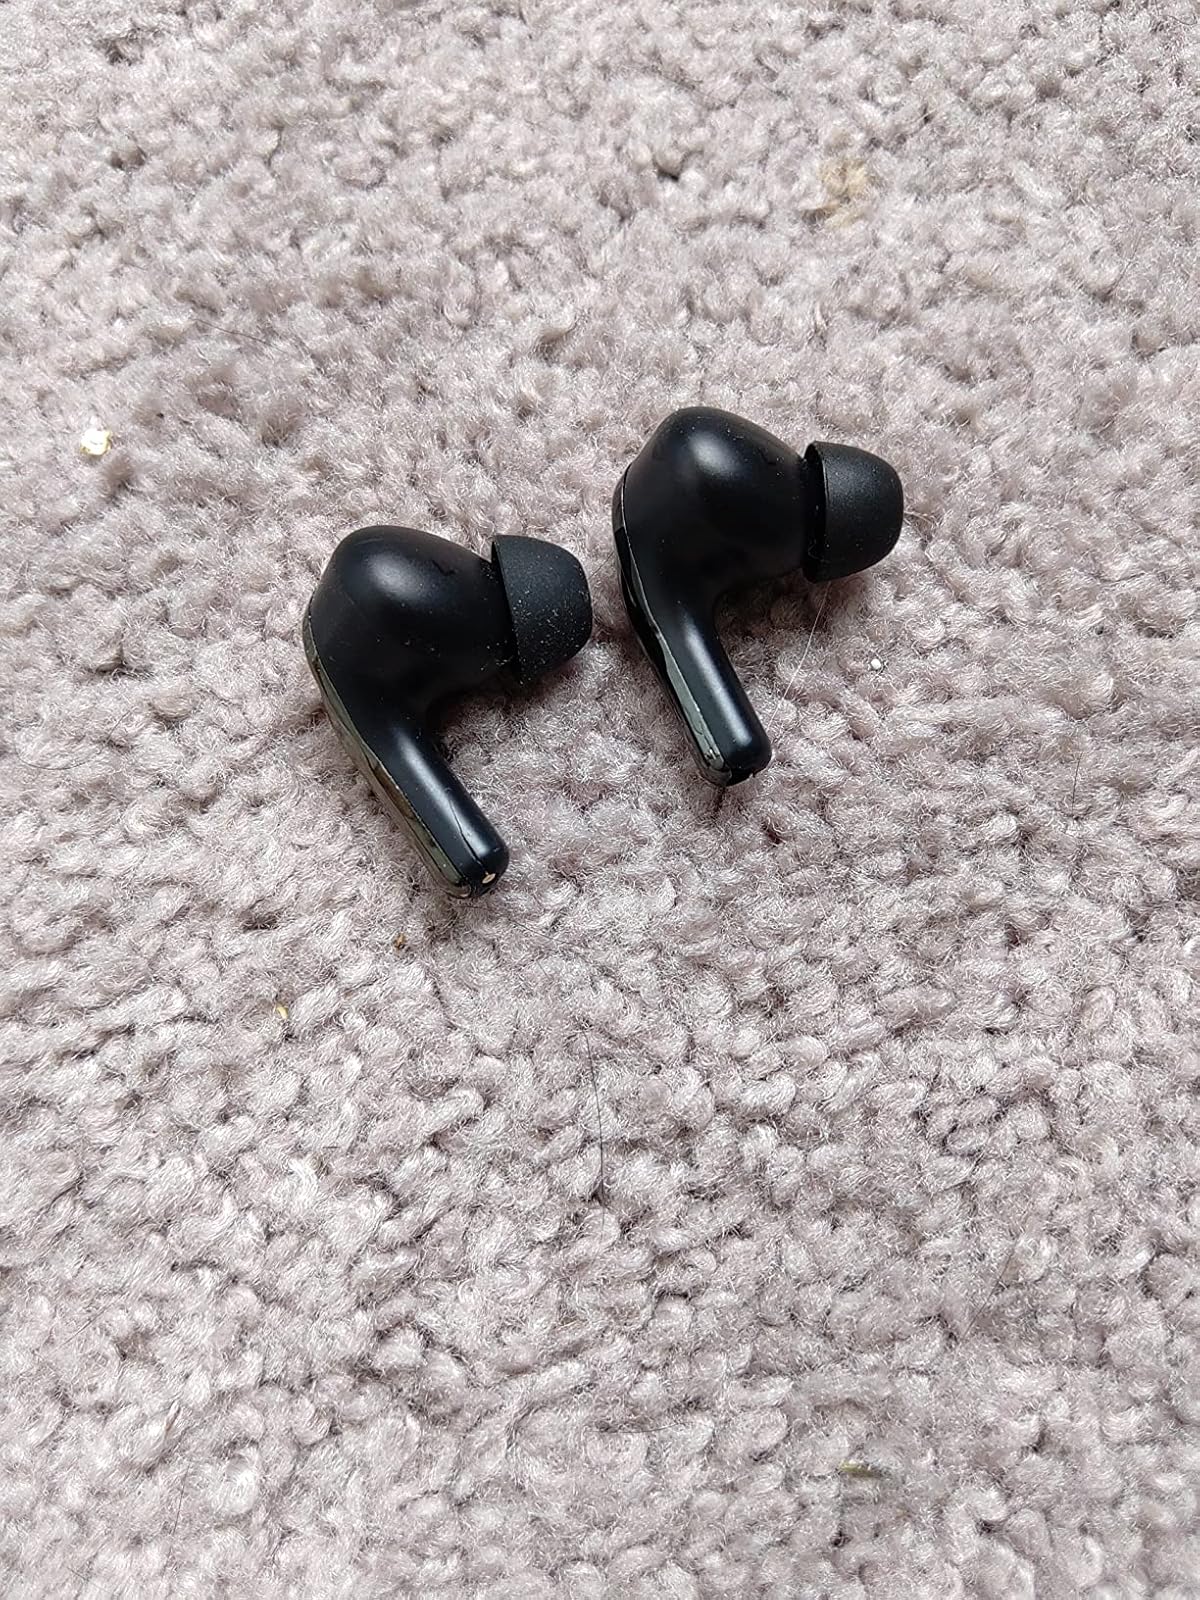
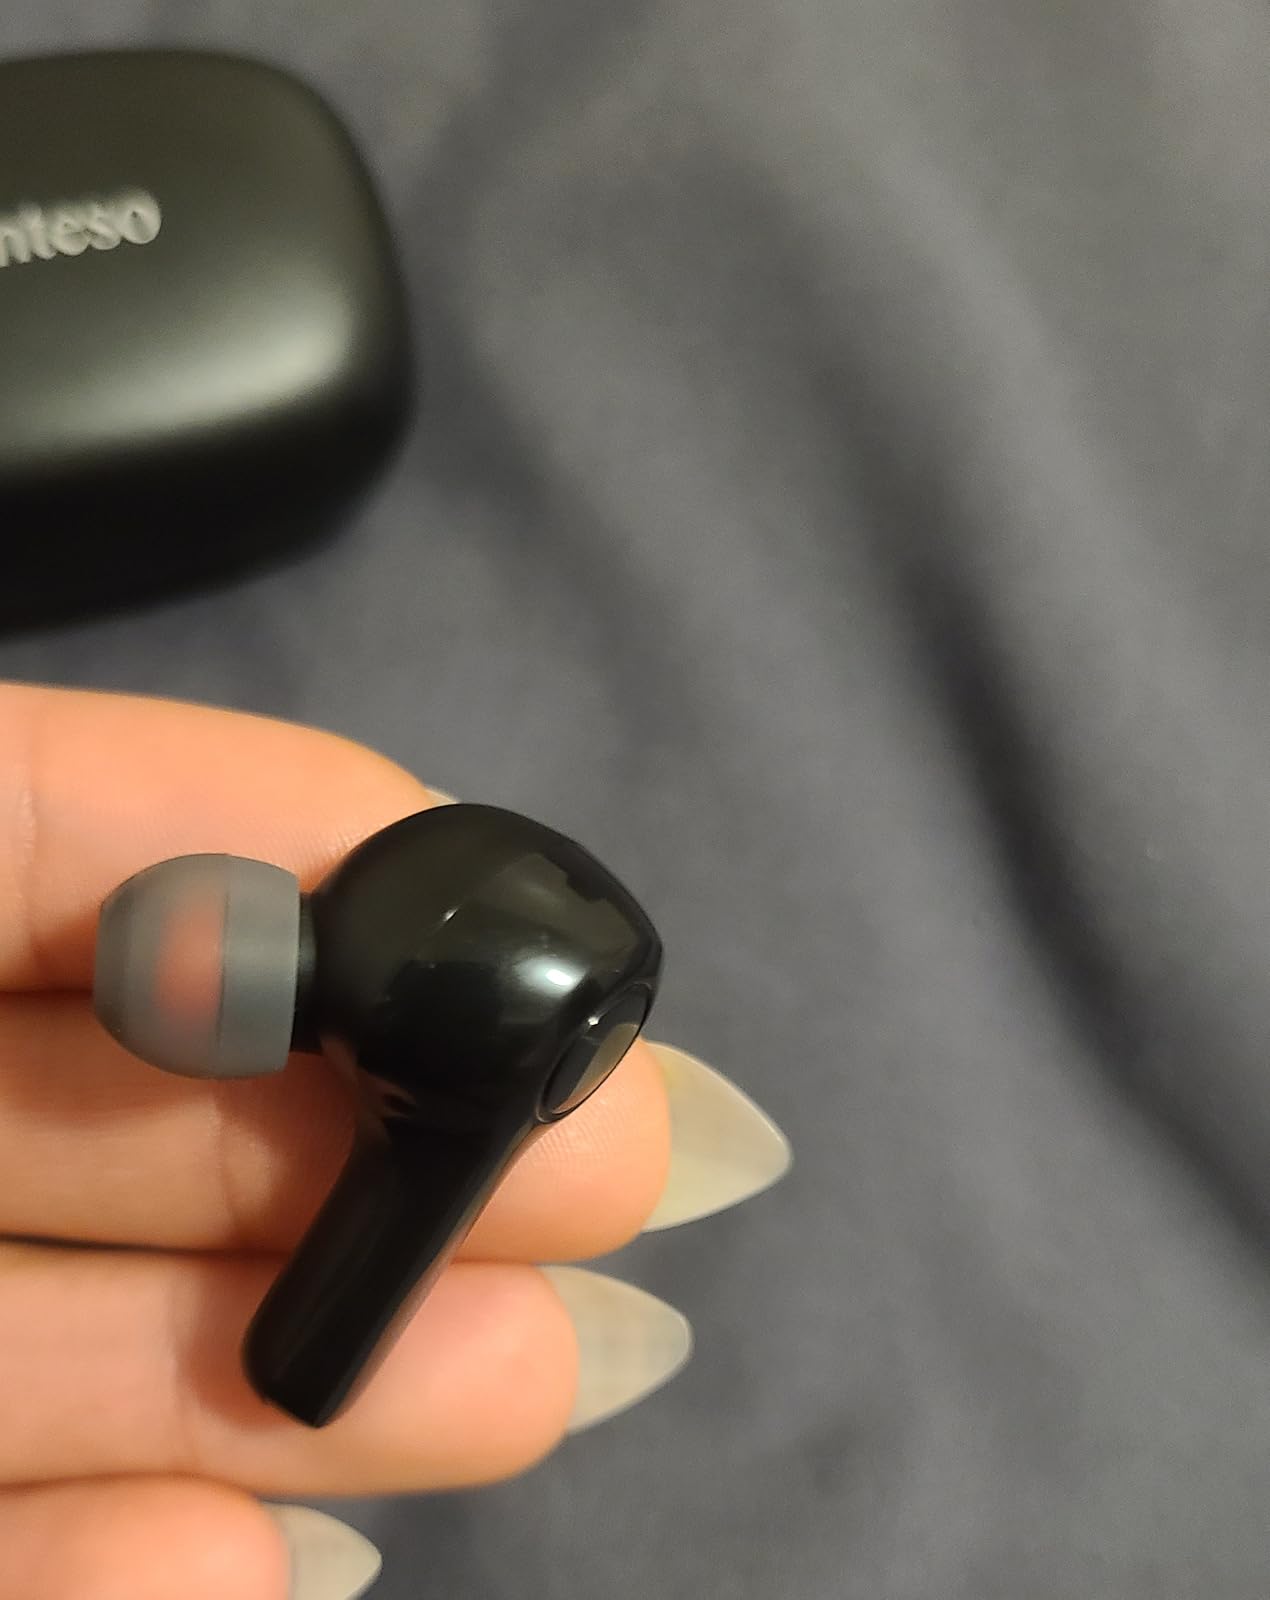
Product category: earbuds
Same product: no